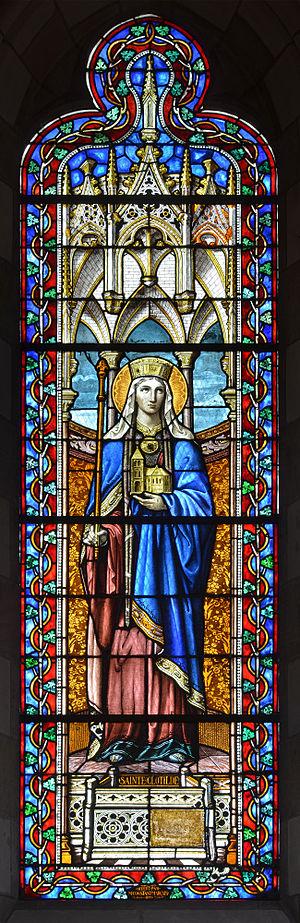
Vitrail de l'atelier Charles Champigneulle (1895) représentant Sainte Clotilde - Eglise Notre-Dame de Sablé-sur-Sarthe, Sarthe.
Clotilde, née vers 474 ou 475 peut-être à Vienne, Lyon ou à Genève, morte autour de 545 à Tours, est une princesse burgonde, devenue reine des Francs en épousant Clovis, qu'elle contribue à convertir au christianisme.
Louis-Charles-Marie Champigneulle, dit « Charles II Champigneulle » ou « Charles Champigneulle fils » est un maître-verrier français.